Judith C. Waller

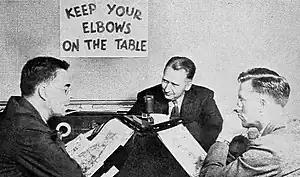
"Round Table" on the air from the University of Chicago, 1941. "Keep Your Elbows On The Table" was to keep speakers within range of the microphone in the table's center

The University of Chicago and WMAQ radio had an extensive working relationship; both agreed to try something new in the way of public affairs programming. On February 4, 1931, three professors from the university began a spontaneous on-air discussion of current affairs. The conversation that followed was much like those regularly heard in the university's faculty dining room. There was enough listener interest in this type of discussion to warrant a weekly program. Since the tables in the faculty dining room were round, the participants referred to their talks as "round table discussions". The program took its name from this, becoming the "University of Chicago Round Table". It continued as a local program after NBC's purchase of WMAQ.